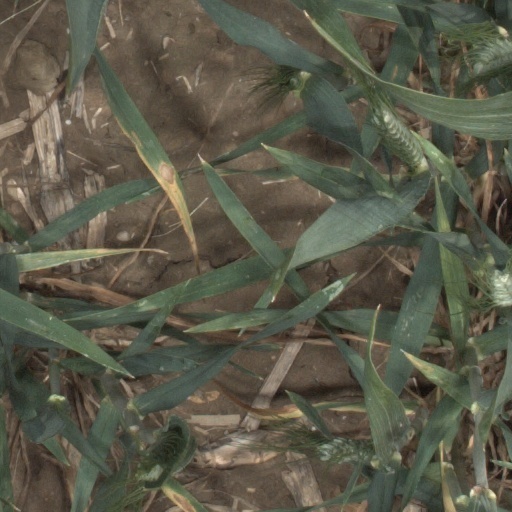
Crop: wheat